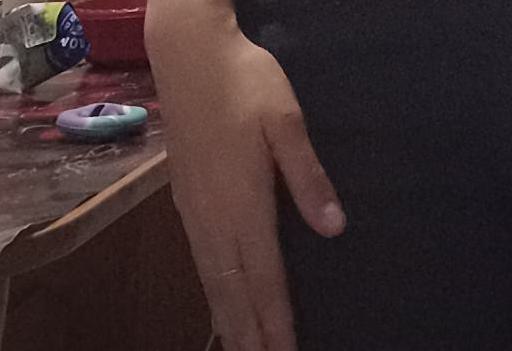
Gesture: no_gesture